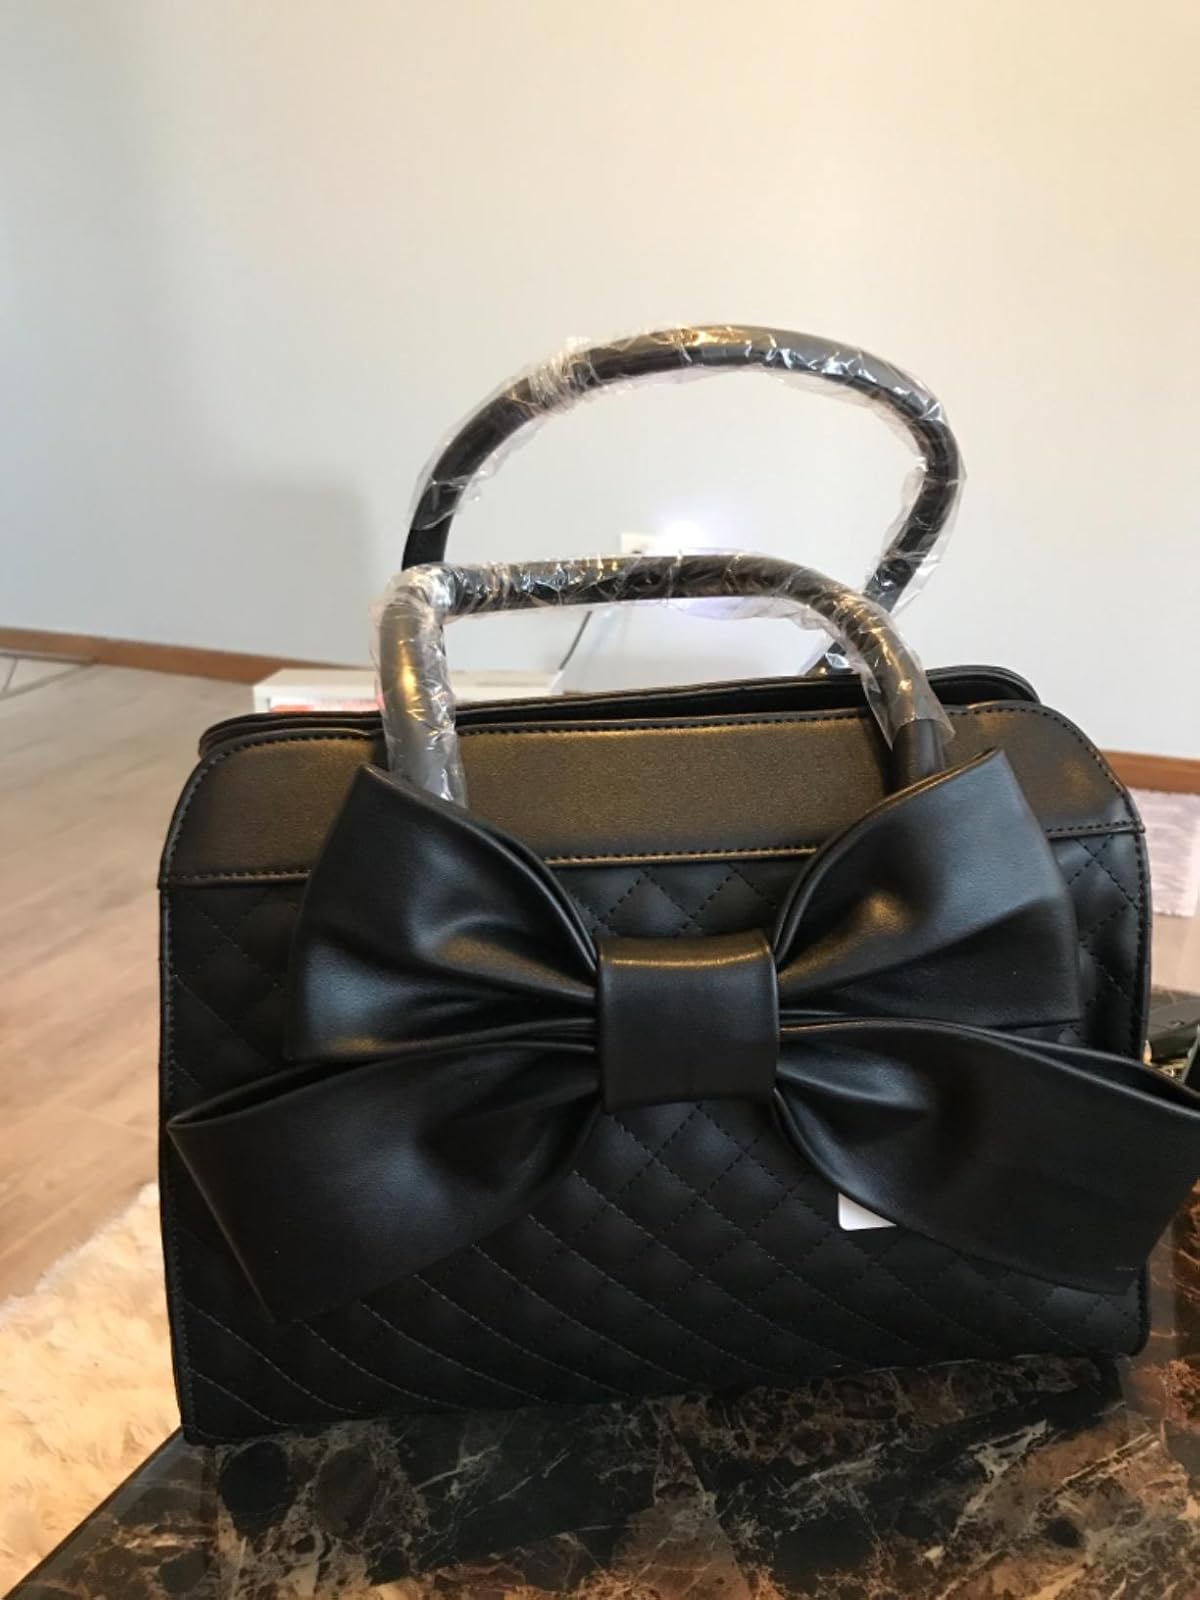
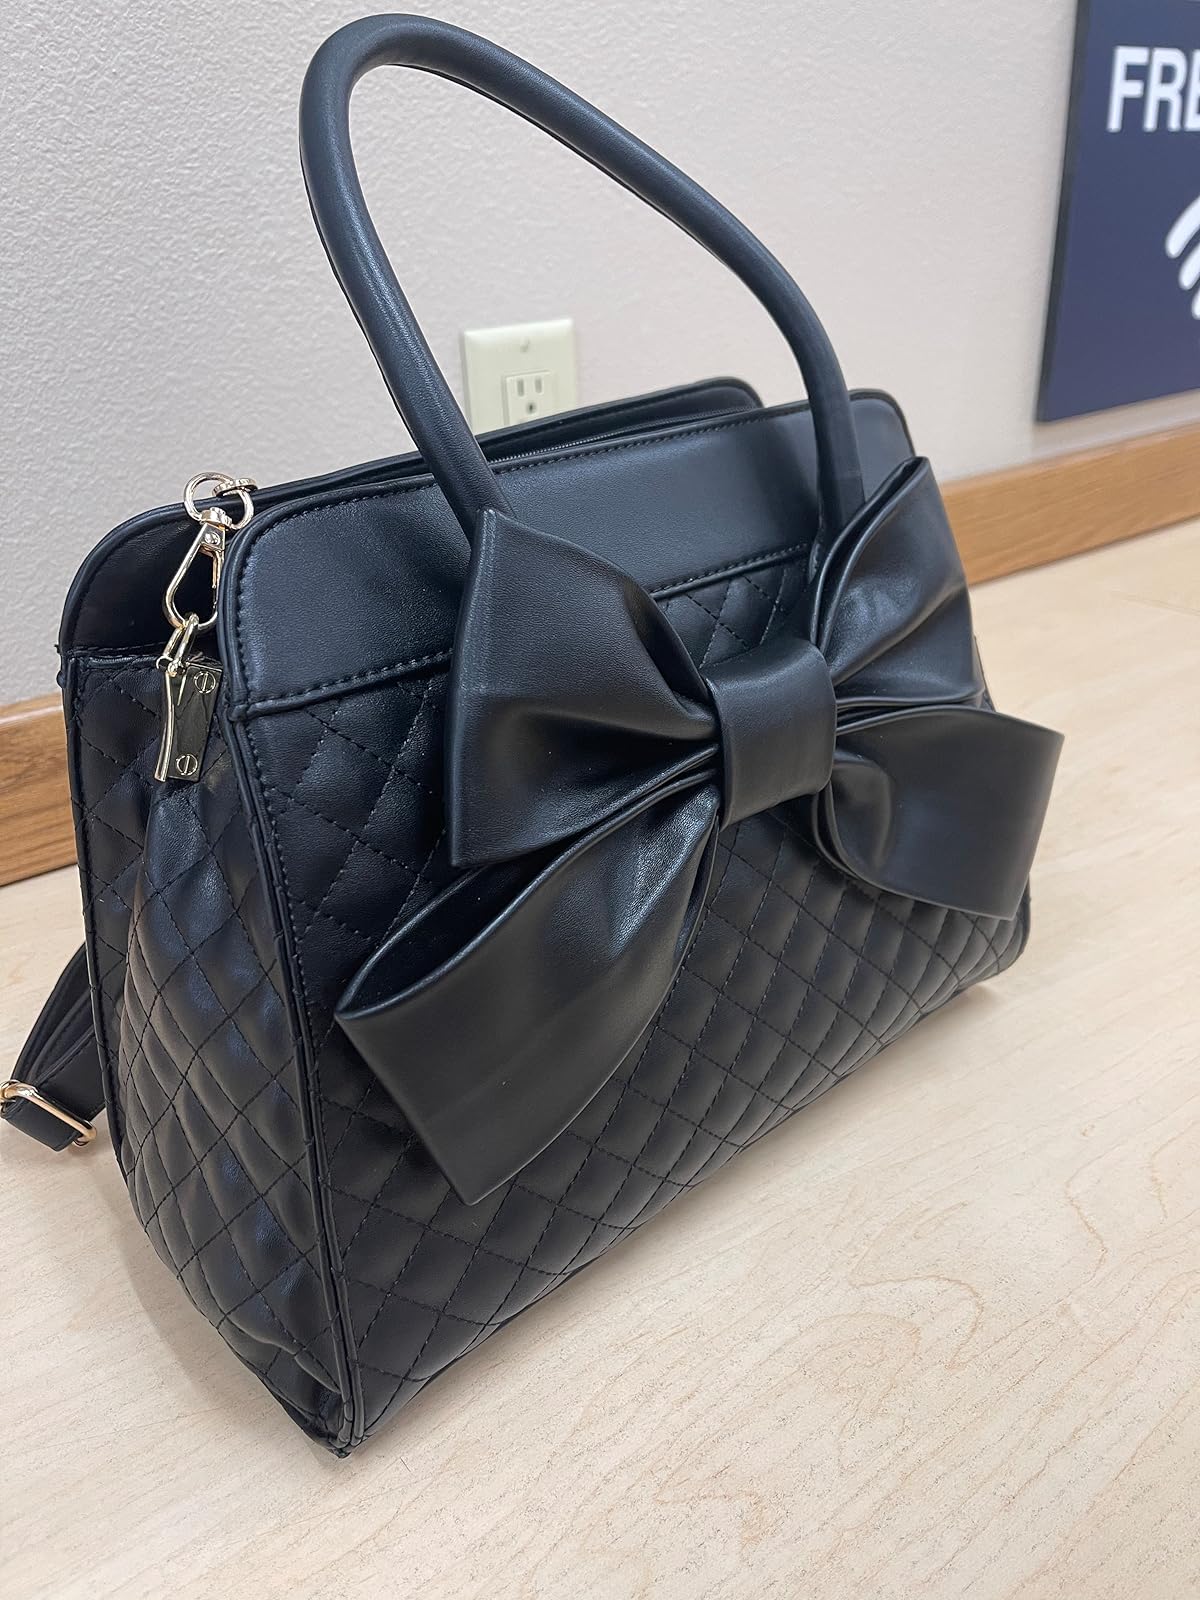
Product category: accessories_handbag
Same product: yes